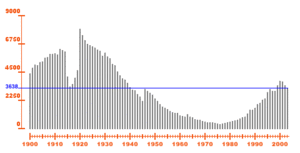
Paul est un prénom masculin qui vient du latin paulus. Ce prénom a donné le patronyme Paul et des noms de lieux.